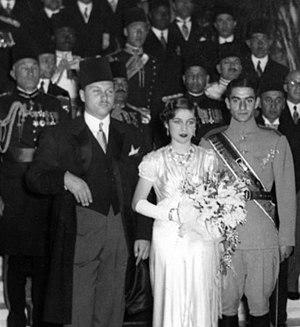
Faouzia Fouad, Faouzia d'Égypte ou Faouzia Chirine, née le 5 novembre 1921 au Palais Ras al-Tine à Alexandrie et morte le 2 juillet 2013 dans la même ville, est une princesse égyptienne, fille du roi Fouad Iᵉʳ et sœur du roi Farouk, et petite-fille d'Ismaïl le Magnifique, ainsi que la première épouse du shah Mohammad Reza Pahlavi et à ce titre reine d'Iran de 1941 à 1948. De cette union naquit une fille, Shahnaz Pahlavi. Se déplaisant à la cour iranienne, elle rentra en Égypte en 1945 avec pour raison officielle des problèmes de santé. Le divorce ne fut conclu qu’en 1948, l'année où son frère Farouk Iᵉʳ répudia son épouse Farida. Elle se remaria ensuite au colonel Ismaïl Chirine, ancien ministre de la Guerre et de la Marine et cousin de Fatima Chirine, première épouse du prince Jean d'Orléans-Bragance, à qui elle donna un fils et une fille. Après la Révolution égyptienne de 1952, elle fut le seul membre de l'ancienne famille royale à rester vivre en Égypte.
Mohammad Reza Chah Pahlavi ou Muhammad Rizā Shāh Pahlevi dit Aryamehr, né le 26 octobre 1919 à Téhéran et mort le 27 juillet 1980 au Caire, était le second et dernier monarque de la dynastie Pahlavi de la monarchie iranienne. Dernier chah d'Iran, il régne du 16 septembre 1941 au 11 février 1979. Contraint à l'exil le 16 janvier 1979, Mohammad Reza Pahlavi est remplacé par un conseil royal et renversé par la Révolution iranienne, mais n'abdique jamais officiellement. Il succéde à son père, Reza Chah, lorsque ce dernier, jugé trop proche de l'Allemagne nazie, est contraint d'abdiquer en septembre 1941 lors de l'invasion anglo-soviétique de l'Iran. Au lendemain de la Seconde Guerre mondiale, le jeune chah est confronté aux tentatives sécessionnistes dans les provinces du nord-est lors de la crise irano-soviétique et aux rébellions tribales dans le sud du pays. Mohammad Reza Pahlavi se rapproche par la suite des États-Unis et entretient des liens très étroits avec la Maison-Blanche, en particulier avec les présidents Dwight Eisenhower et Richard Nixon.